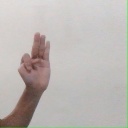
अक्षर: भ